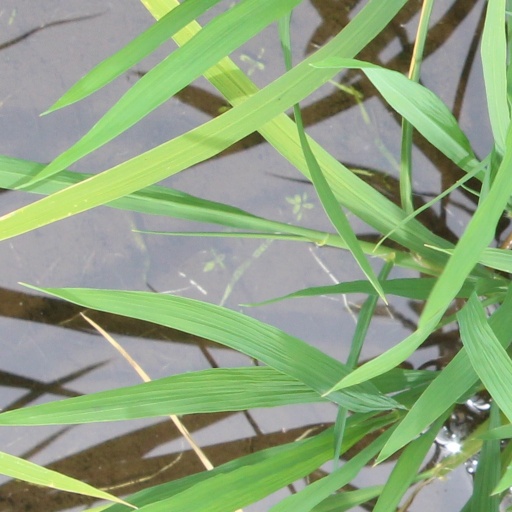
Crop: rice